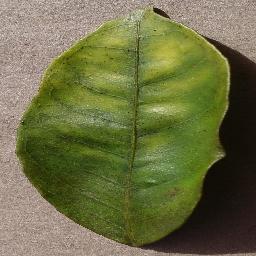
Label: Orange___Haunglongbing_(Citrus_greening)